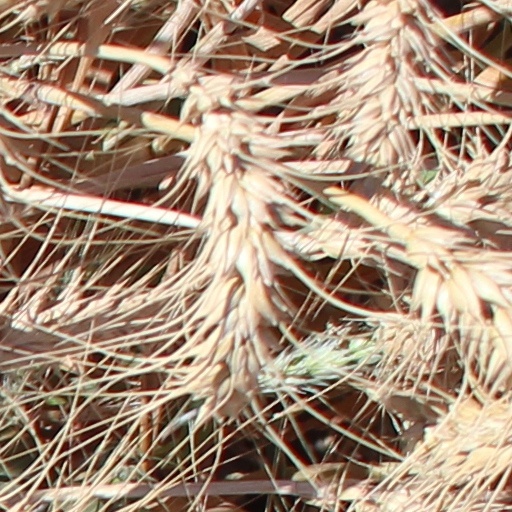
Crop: wheat